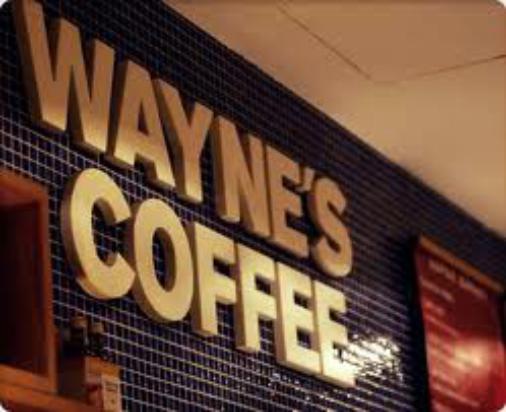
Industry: Food